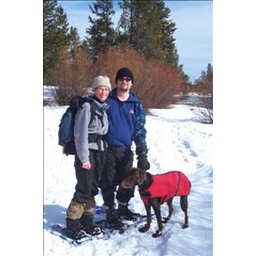
That's one cute dog in her horse blanket.